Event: Nepal Earthquake
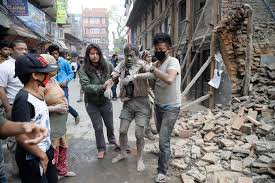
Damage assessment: damage